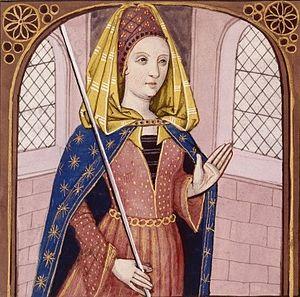
Hécube, reine de Troie et épouse de Priam. Miniature extraite de la collection De mulieribus claris de Boccace.